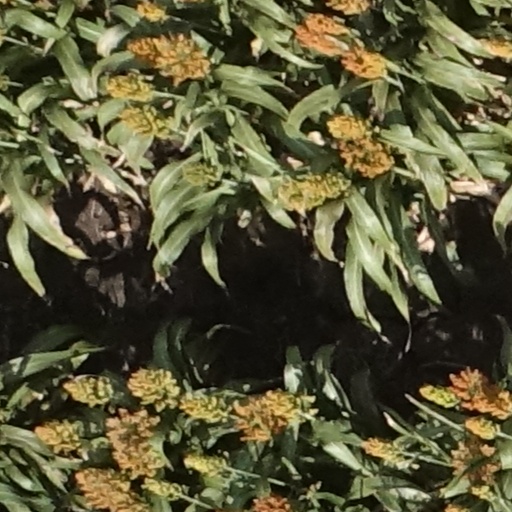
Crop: sorghum